Lacus Gaudii

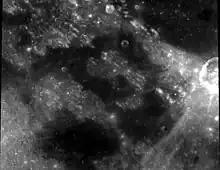

Lacus Gaudii (Latin "gaudiī", "Lake of Joy") is a small lunar mare in the Terra Nivium region of the Moon. It is located at 16.3° N, 12.3° E and is 89 km in diameter.